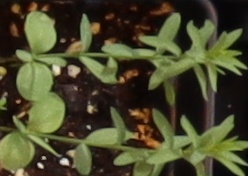
Label: Flax